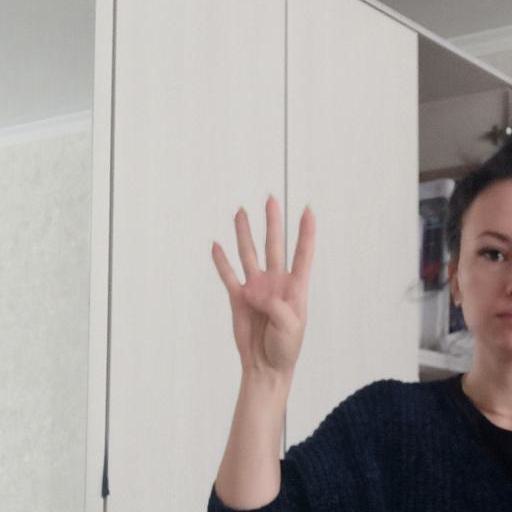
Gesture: four